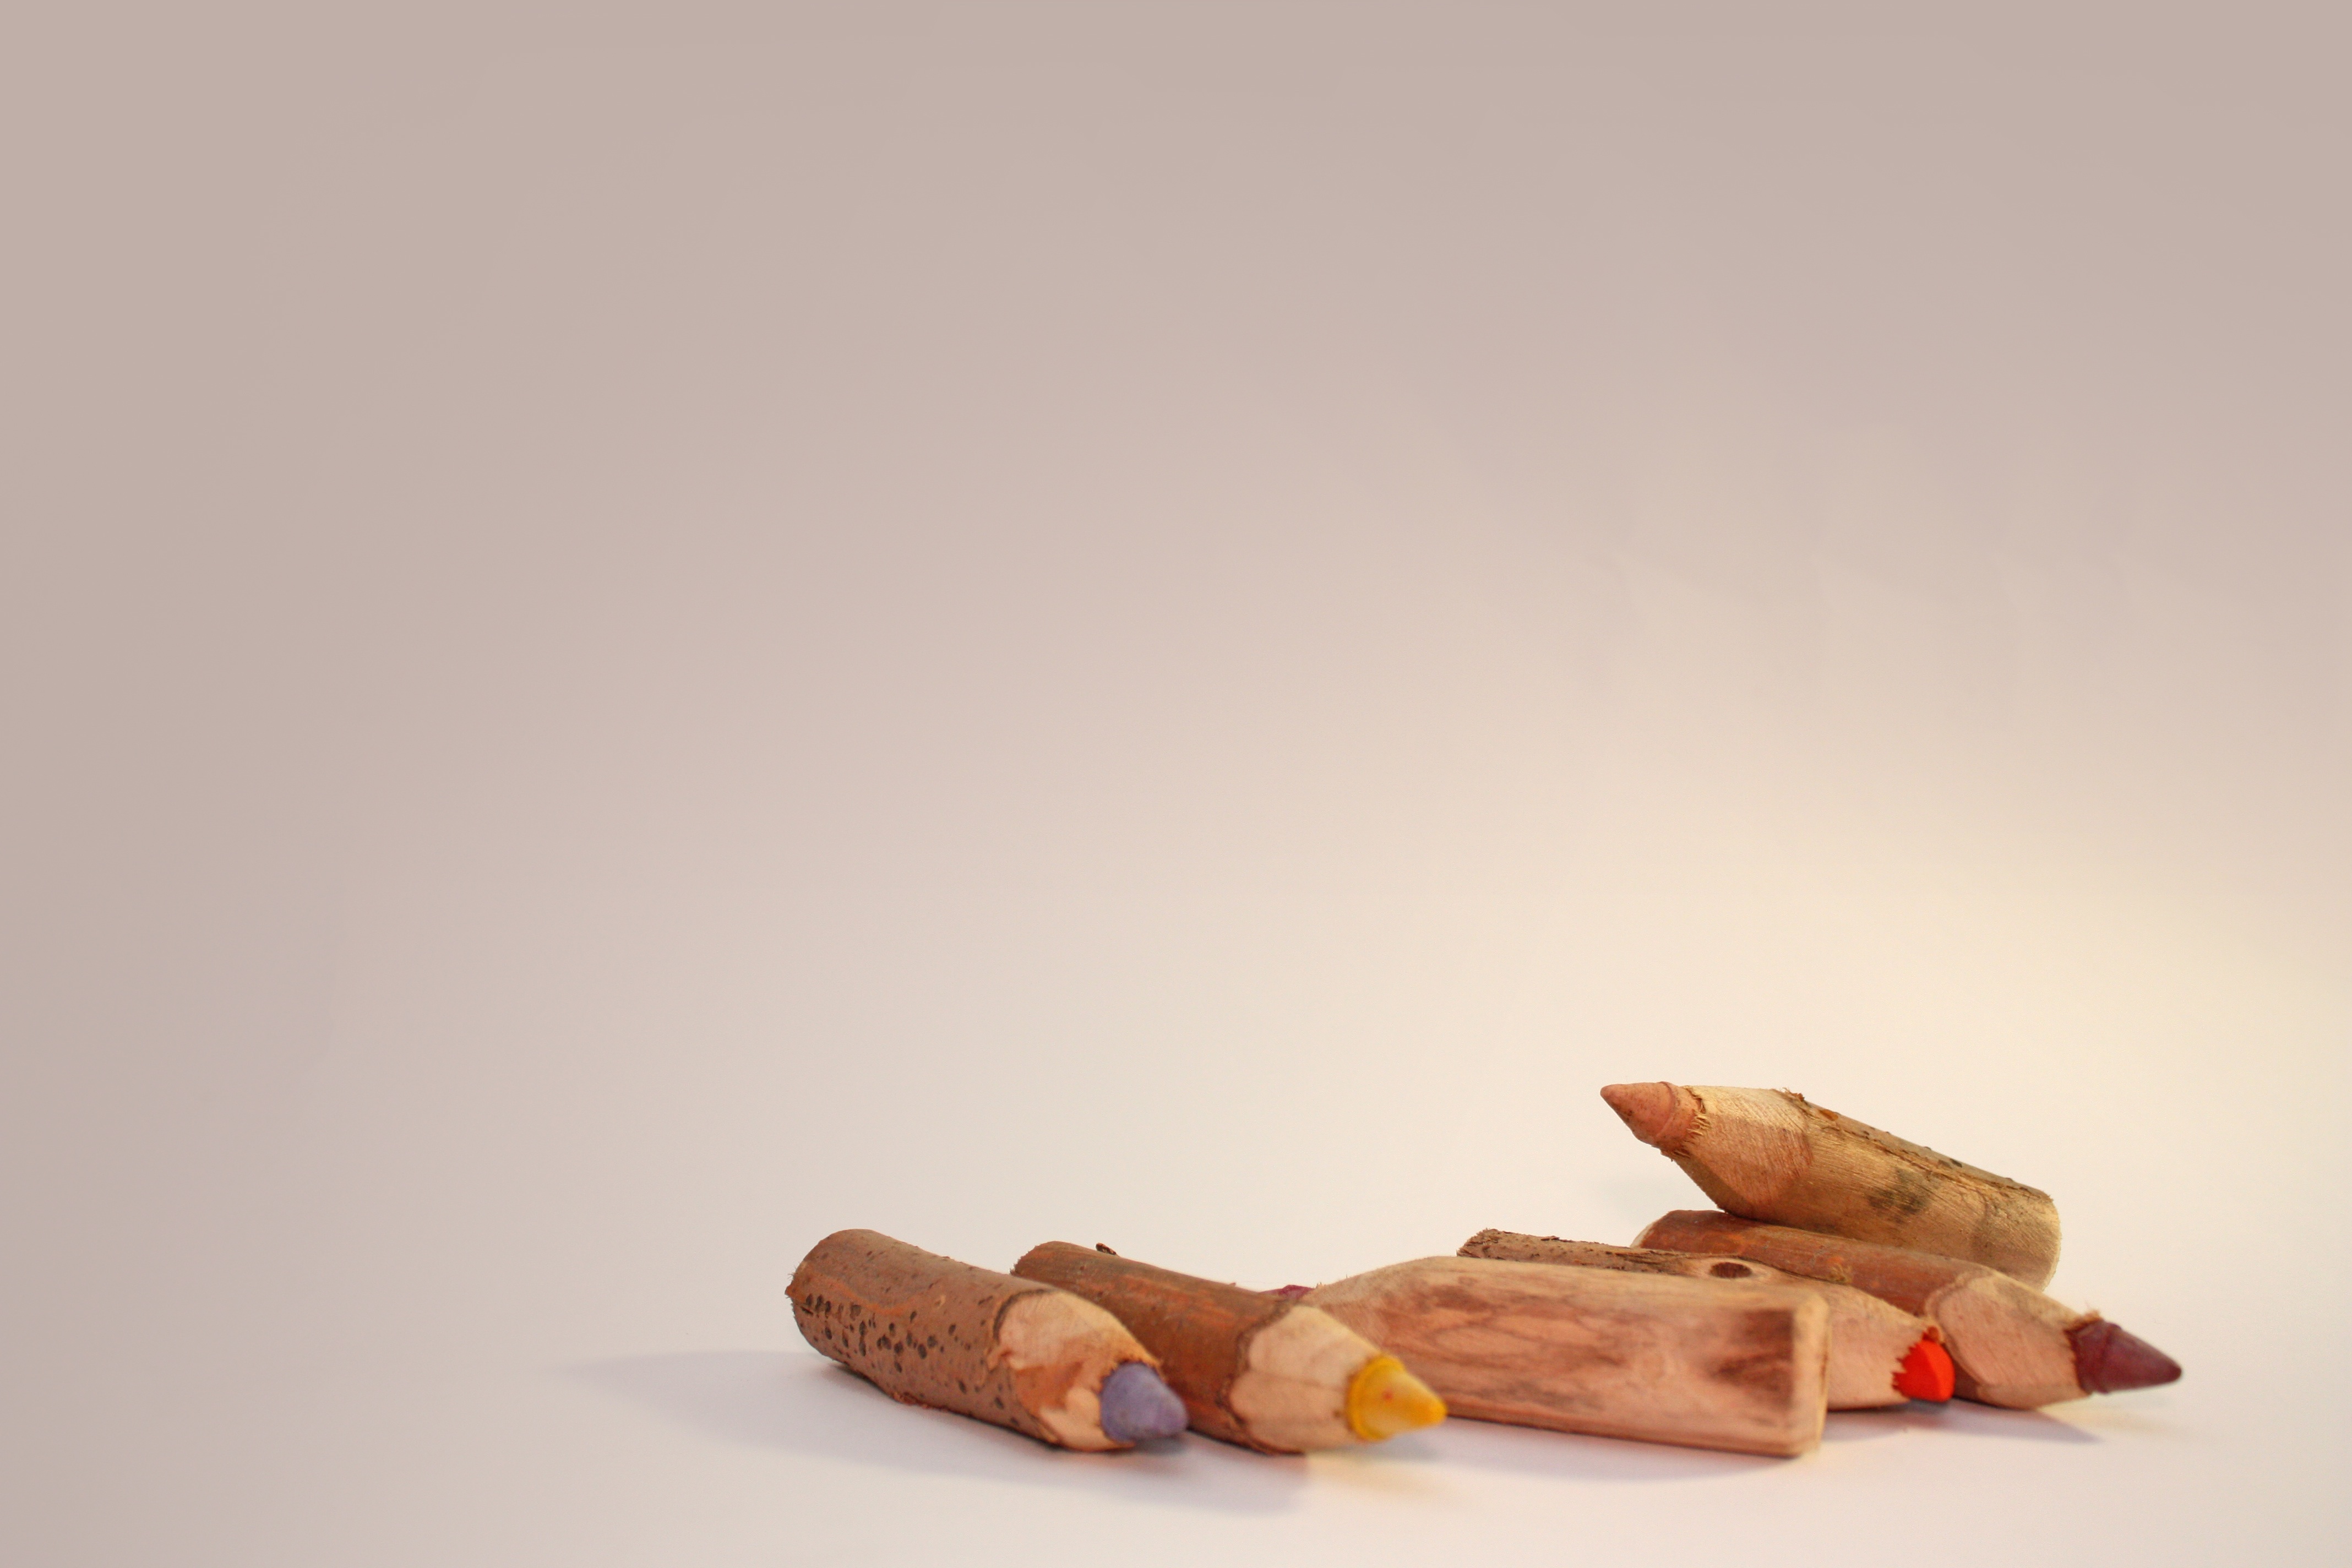
wood, food, produce, crayon, coloring, art, minimalist, minimal, flavor